The Day He Arrives

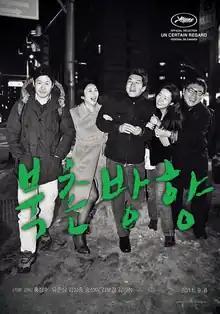
Theatrical release poster

The Day He Arrives is a 2011 South Korean drama film written and directed by Hong Sang-soo. The film is in black and white. It premiered on 19 May 2011 in the Un Certain Regard section of the 64th Cannes Film Festival. The film received 45,223 admissions on its domestic release.